Art Tomassetti

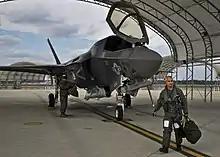
Tomassetti after a flight in an F35B in 2013

After retiring from the military in 2013, Tomassetti accepted a position at Lockheed Martin as the F-35 Marine Corps program manager. His primary tasks were to deliver the F-35B to the fleet and ensure the F-35B reached Initial Operational Capability (IOC) on time without undue risk. Adding to the challenge, the F-35B was the first of the three aircraft variants planned to reach the IOC milestone. The program was under considerable scrutiny by supporters and critics alike due to its large cost, and deviations from the plan could threaten the effort. Despite the price tag, Tomassetti felt the aircraft's capabilities, such as improved data fusion and airborne networking, increased pilot effectiveness and were required to win future battles. He sought ways to mitigate challenges to achieve the 2015 milestone. Reducing mistakes, Tomassetti reasoned, was key to completing the remaining tasks of finishing hardware modifications, updating to the combat-capable "2B" software, completing flight test, and finalizing the logistics and maintenance software.